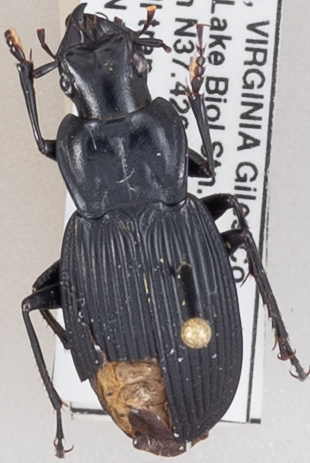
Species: Dicaelus teter
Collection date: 2018-07-17
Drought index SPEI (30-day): -0.508
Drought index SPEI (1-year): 0.348
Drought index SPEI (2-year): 0.32